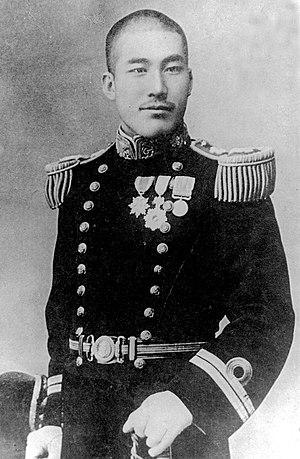
Tsutomu Sakuma, né le 13 septembre 1879 - décédé le 15 avril 1910, est un militaire japonais.